Rùm

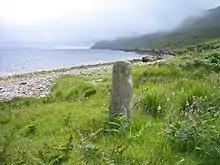
The inscribed pillar near Bàgh na h-Uamha

There are prehistoric fort sites at promontories near Kilmory, Papadil and Glen Shellesder of uncertain date. These primarily consist of a wall dividing the promontory from the rest of the island, but at Kilmory, there is also a rampart with a hollow containing the traces of an interior structure. At Shellesder, the promontory contains the remains of three round stone-walled huts, one of which integrates with the dividing wall. A small number of cairns, again of uncertain date, are also located along the coast.